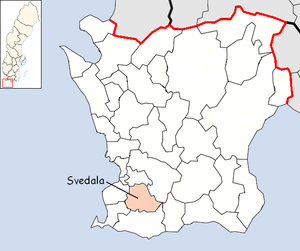
La commune de Svedala est une commune suédoise du comté de Skåne. 20 248 personnes y vivent. Son chef-lieu se situe à Svedala.